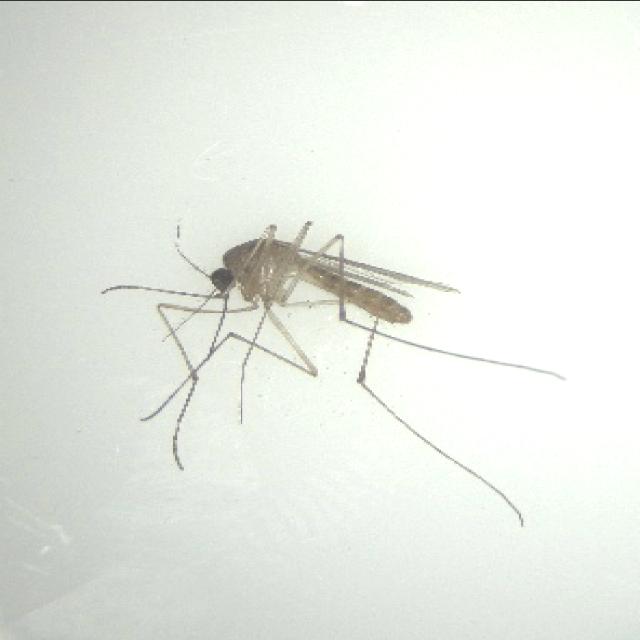
Species: culex_pipiens